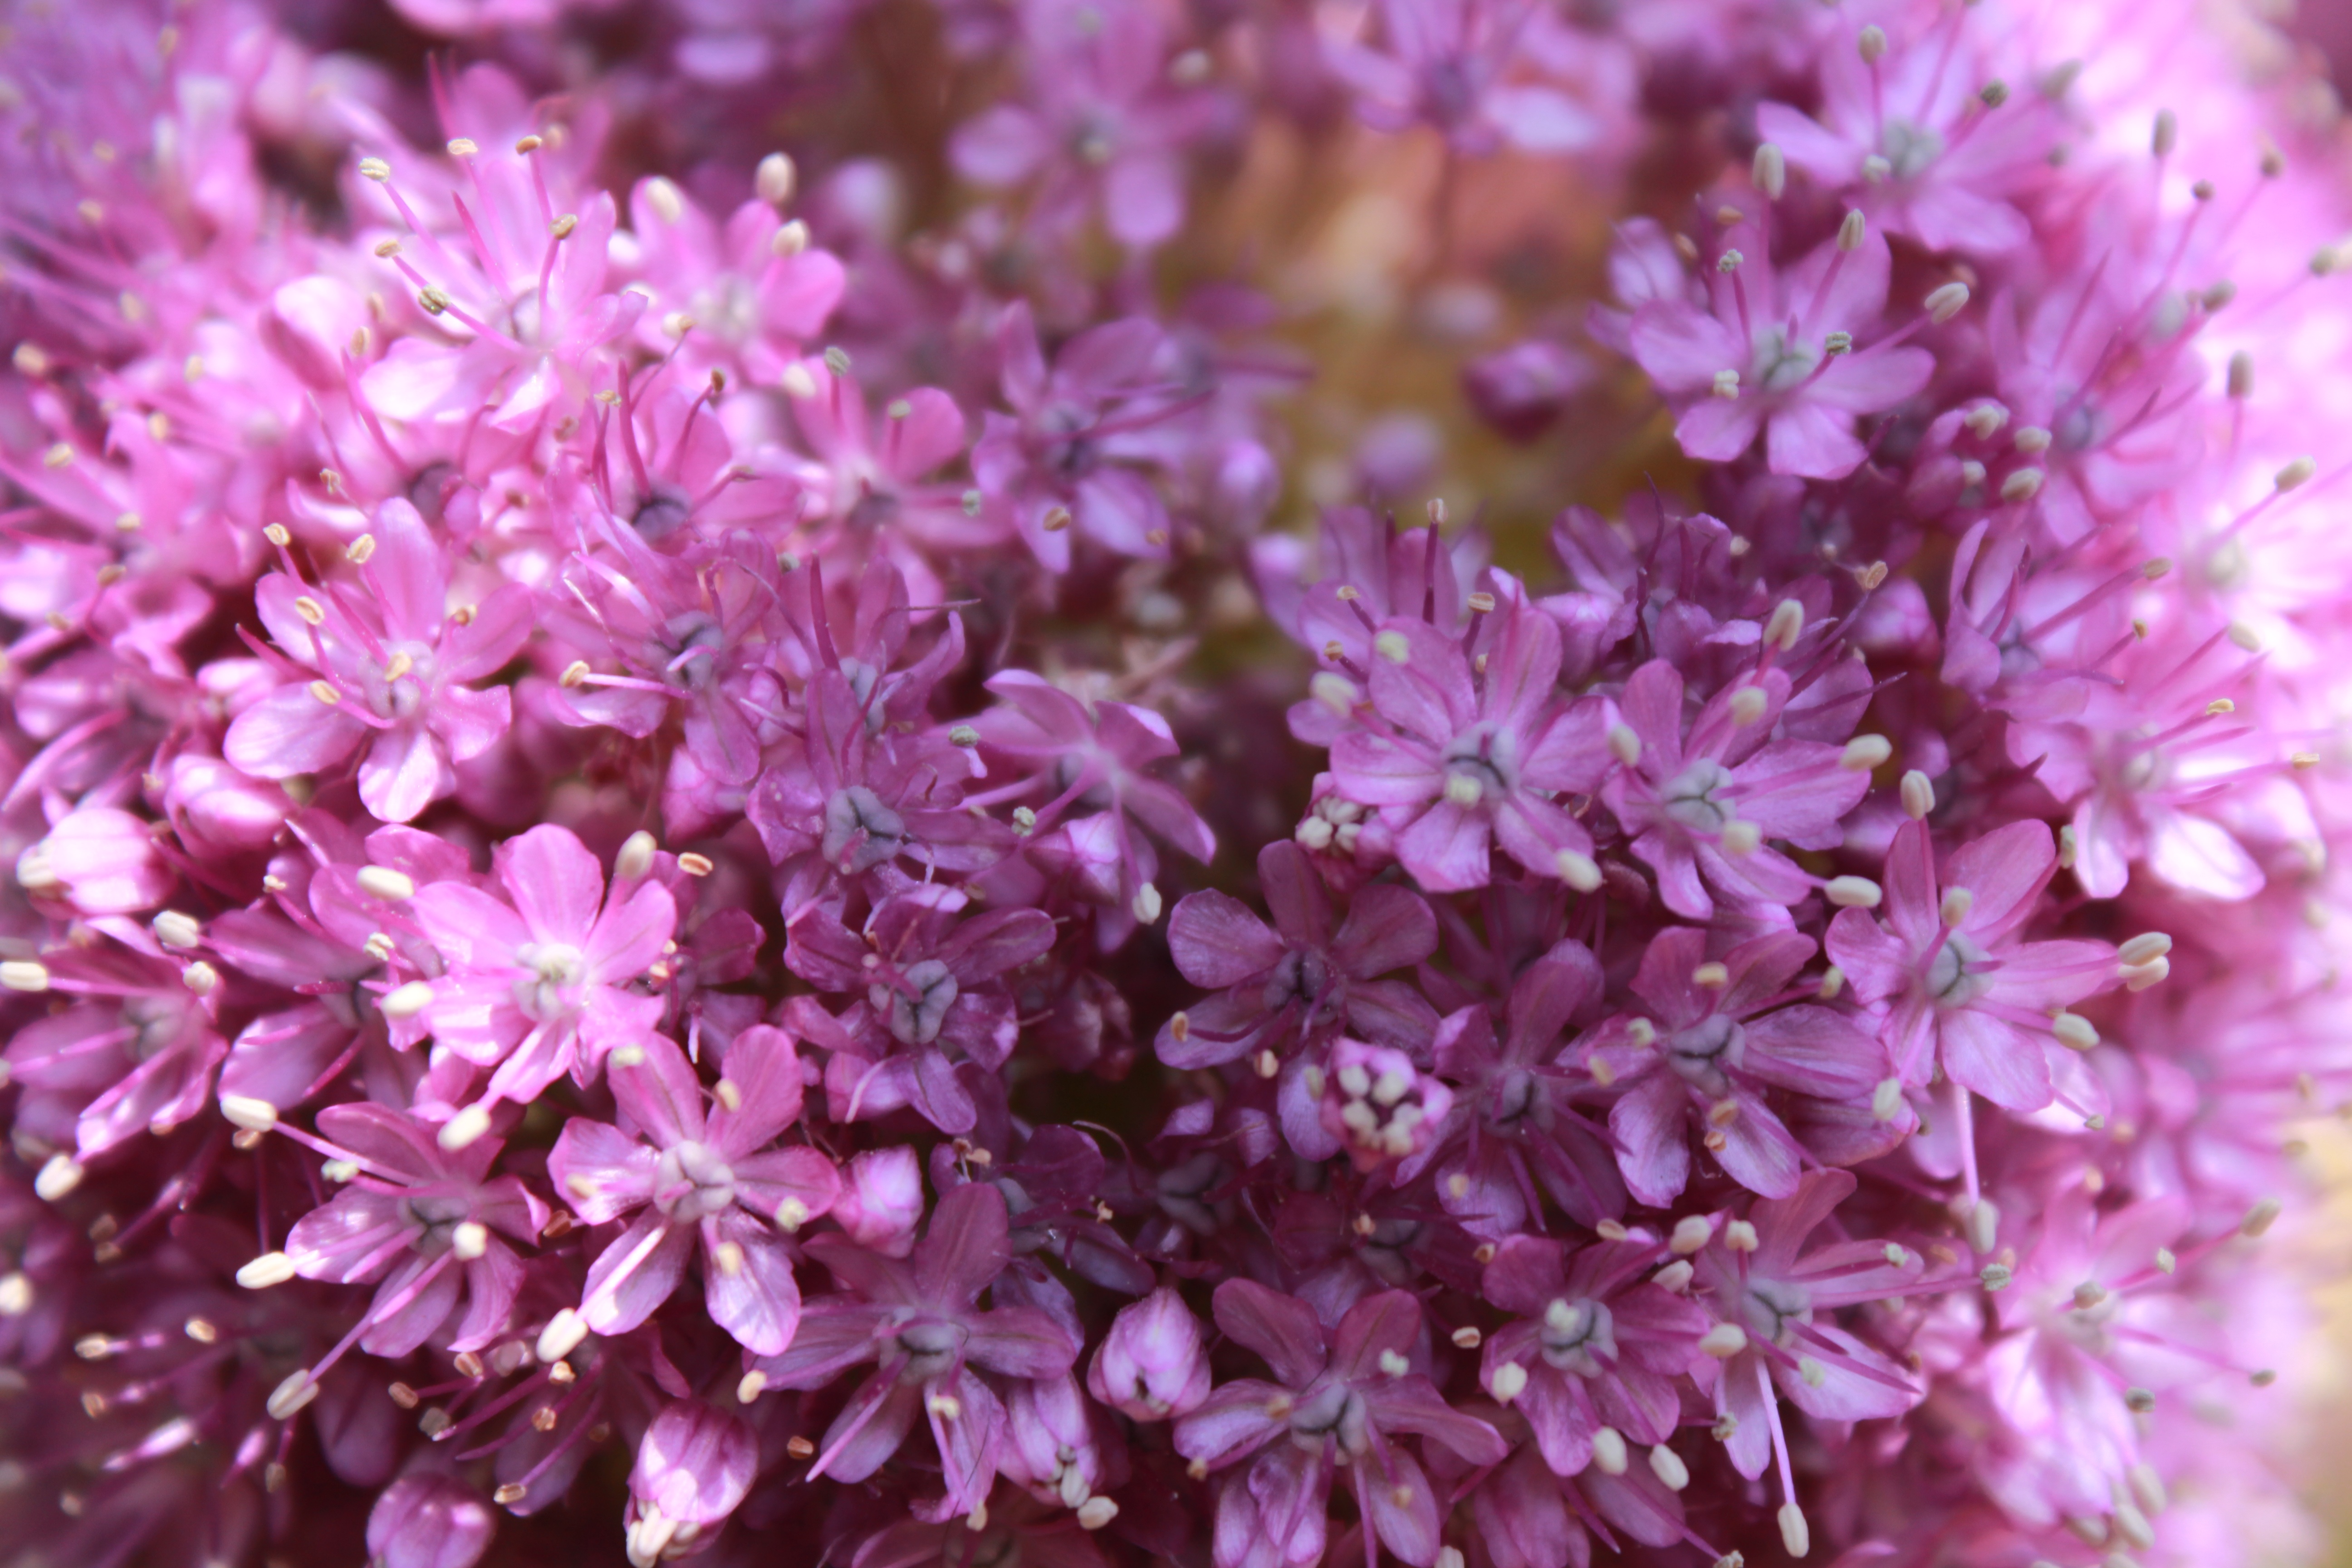
nature, blossom, plant, flower, petal, spring, herb, produce, pink, flora, plants, flowers, shrub, lilac, pink flower, tabitha, behold, free pictures, flowering plant, al th, land plant, breckland thyme